Charles Leclerc

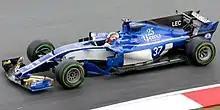
Leclerc driving the Sauber C36 in free practice at the 2017 Malaysian Grand Prix

Leclerc graduated to the senior KF2 category in 2012 with the factory-backed ART Grand Prix team, winning the WSK Euro Series; he was involved in an incident with Max Verstappen at the second round, which resulted in both drivers' disqualifications. He finished runner-up on his Karting European Championship debut amidst a title battle with Verstappen and Ben Barnicoat, as well as at the under-18 Karting World Championship by a single point. He achieved fifth-placed finishes in both the World Cup and WSK Final Cup, and fourth at the SKUSA SuperNationals.